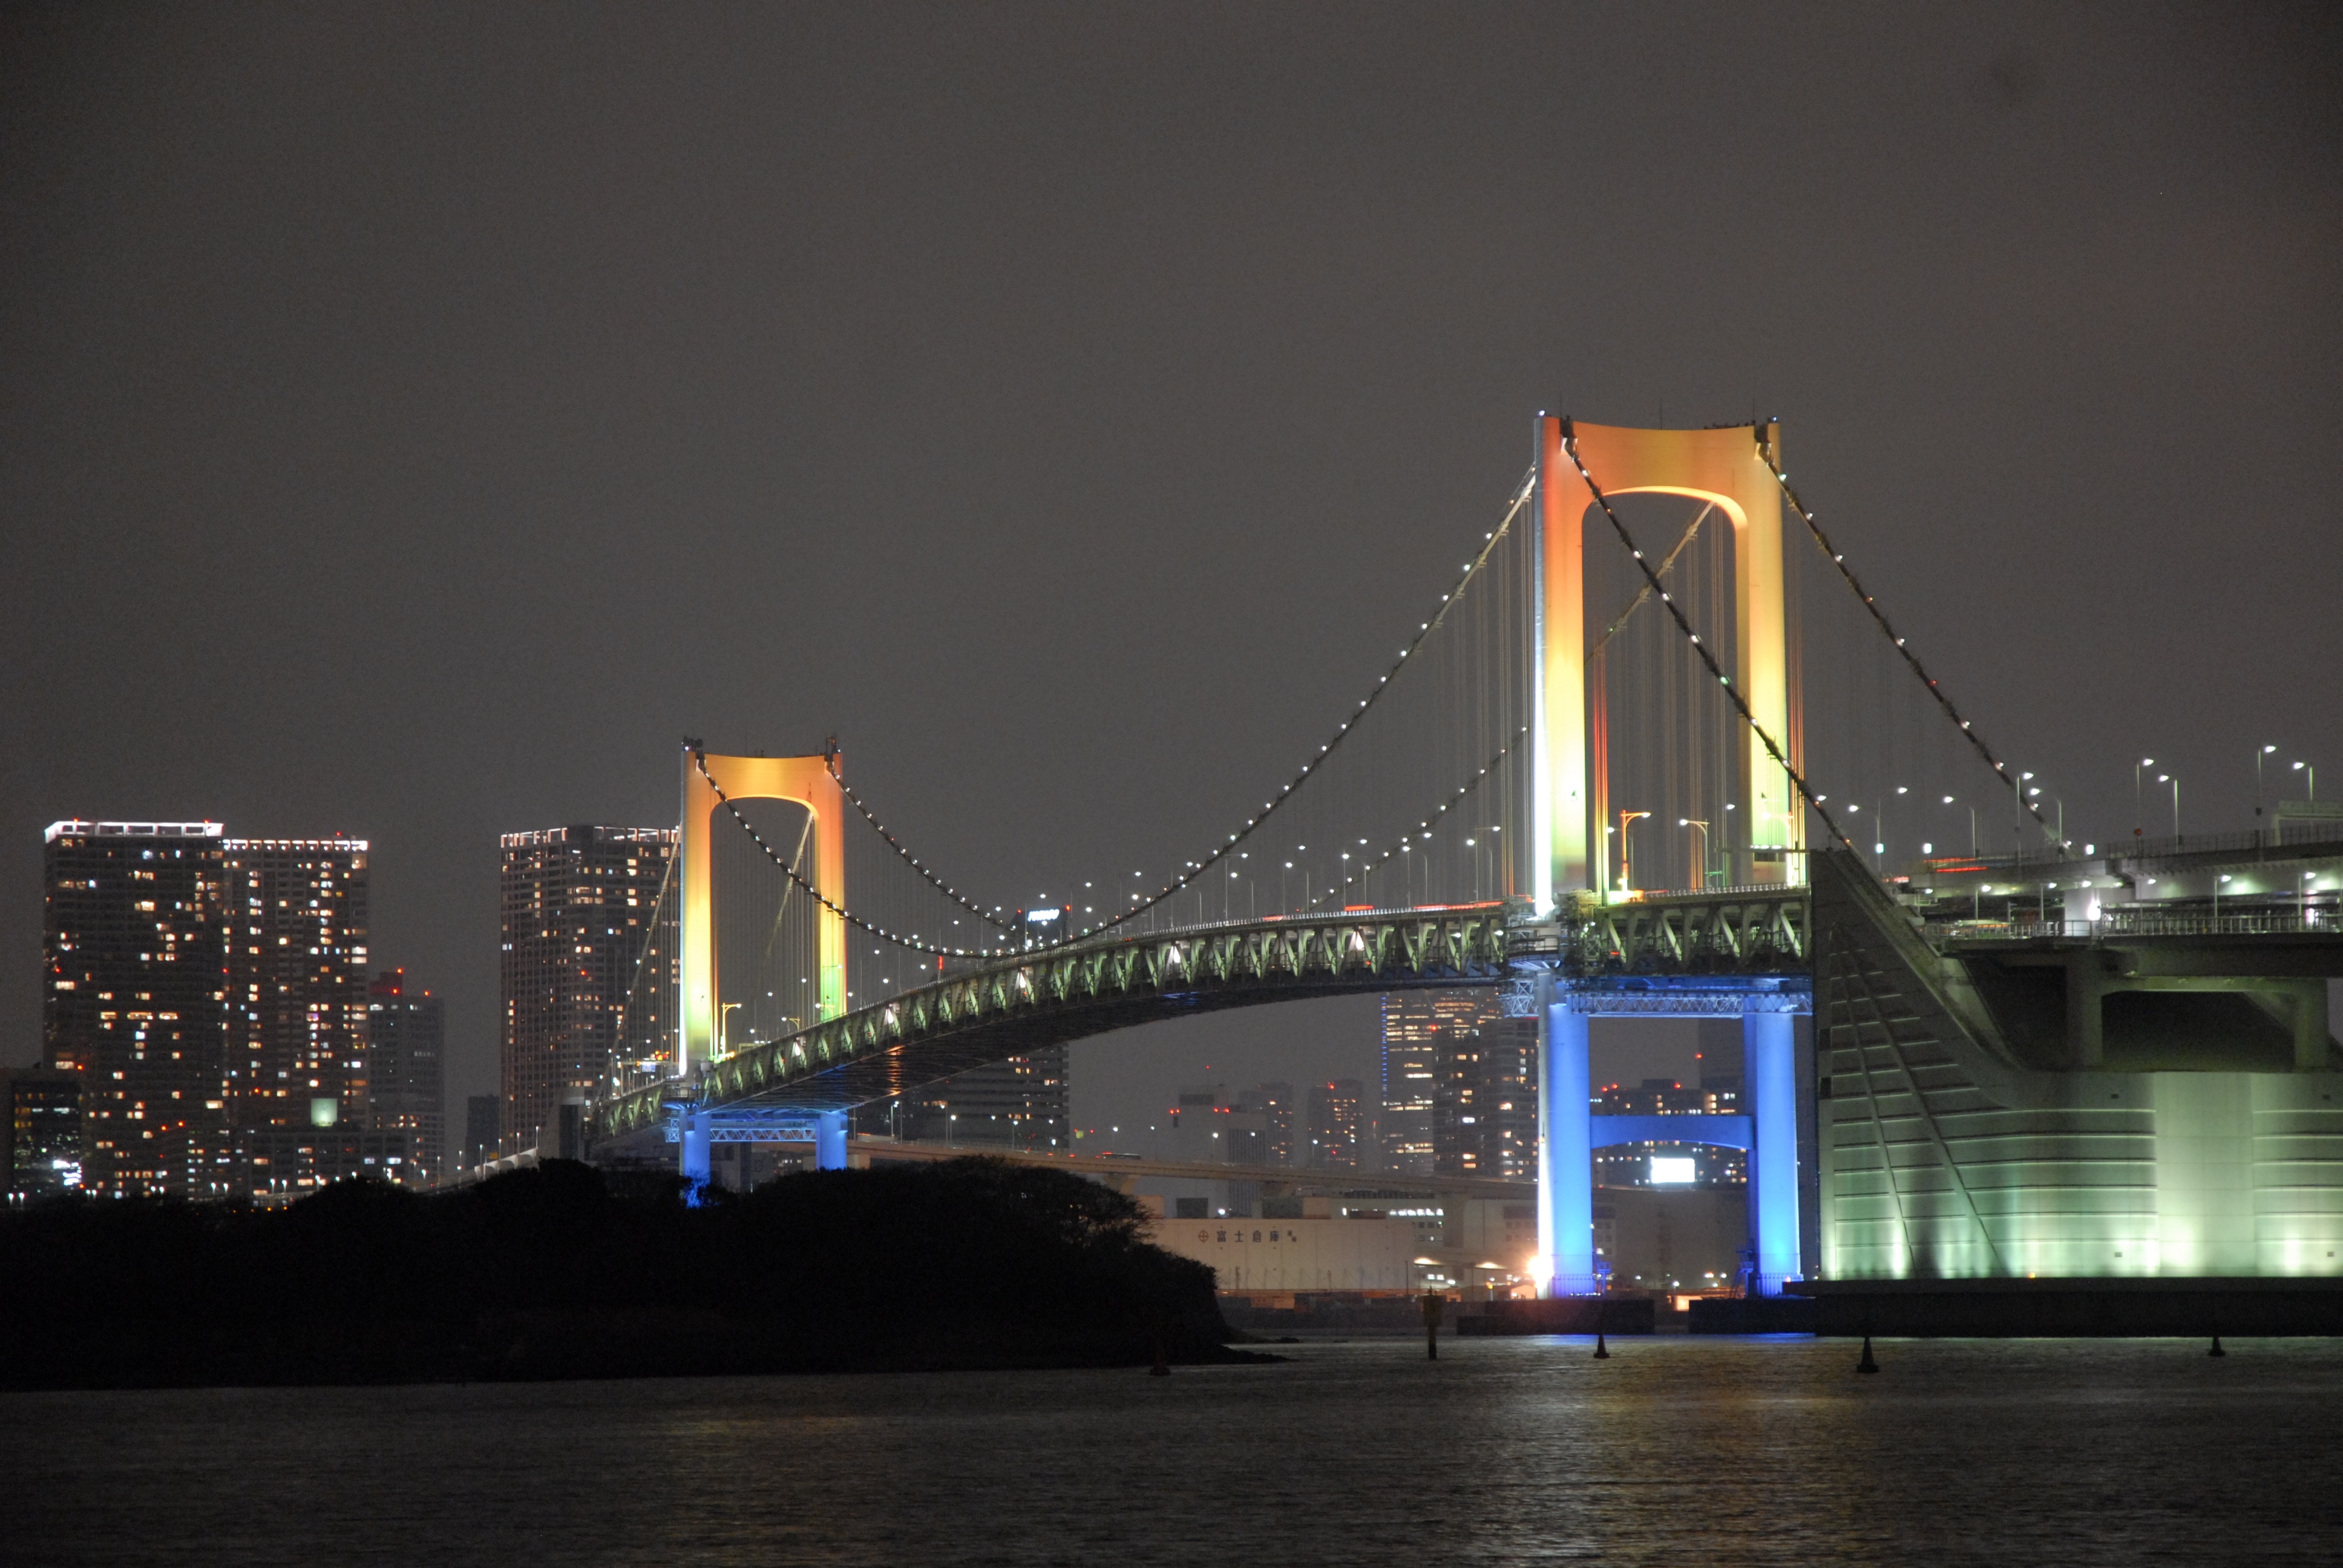
light, bridge, skyline, night, city, skyscraper, cityscape, downtown, dusk, evening, reflection, color, landmark, large, night view, cable stayed bridge, light up, human settlement, metropolitan area